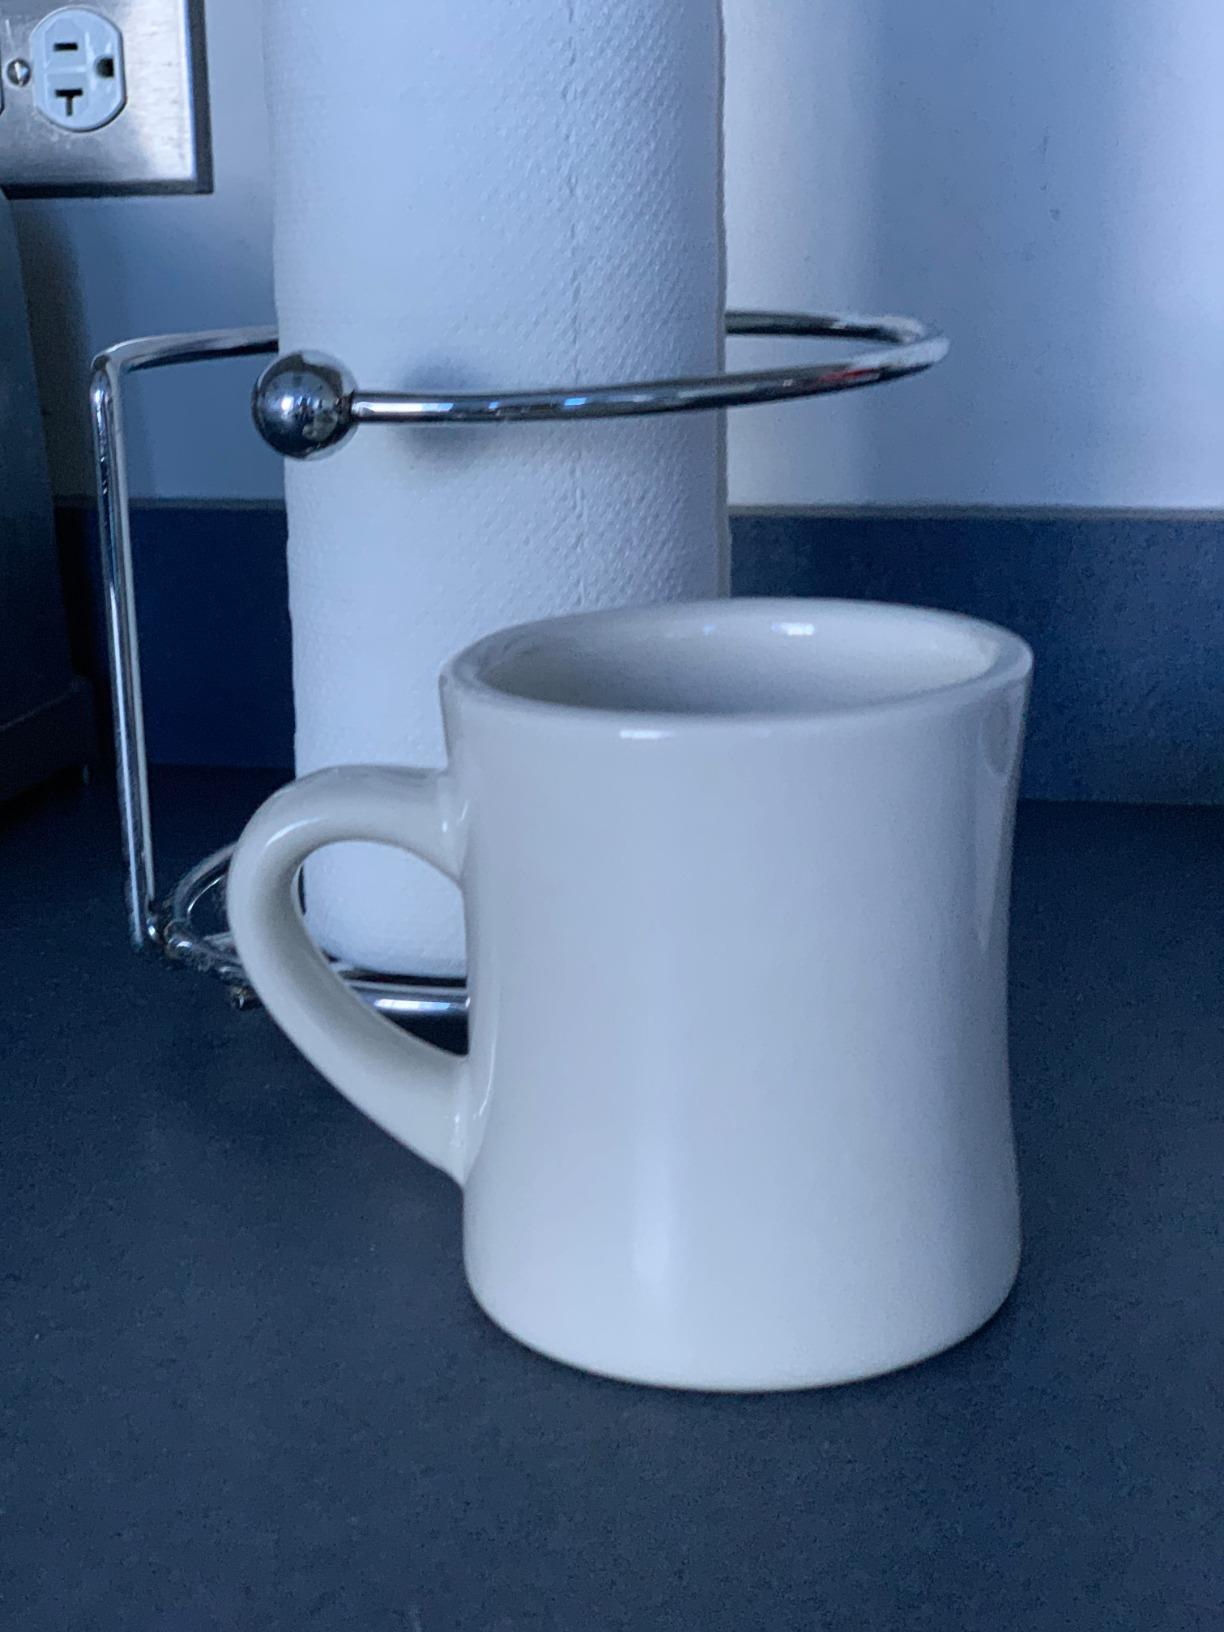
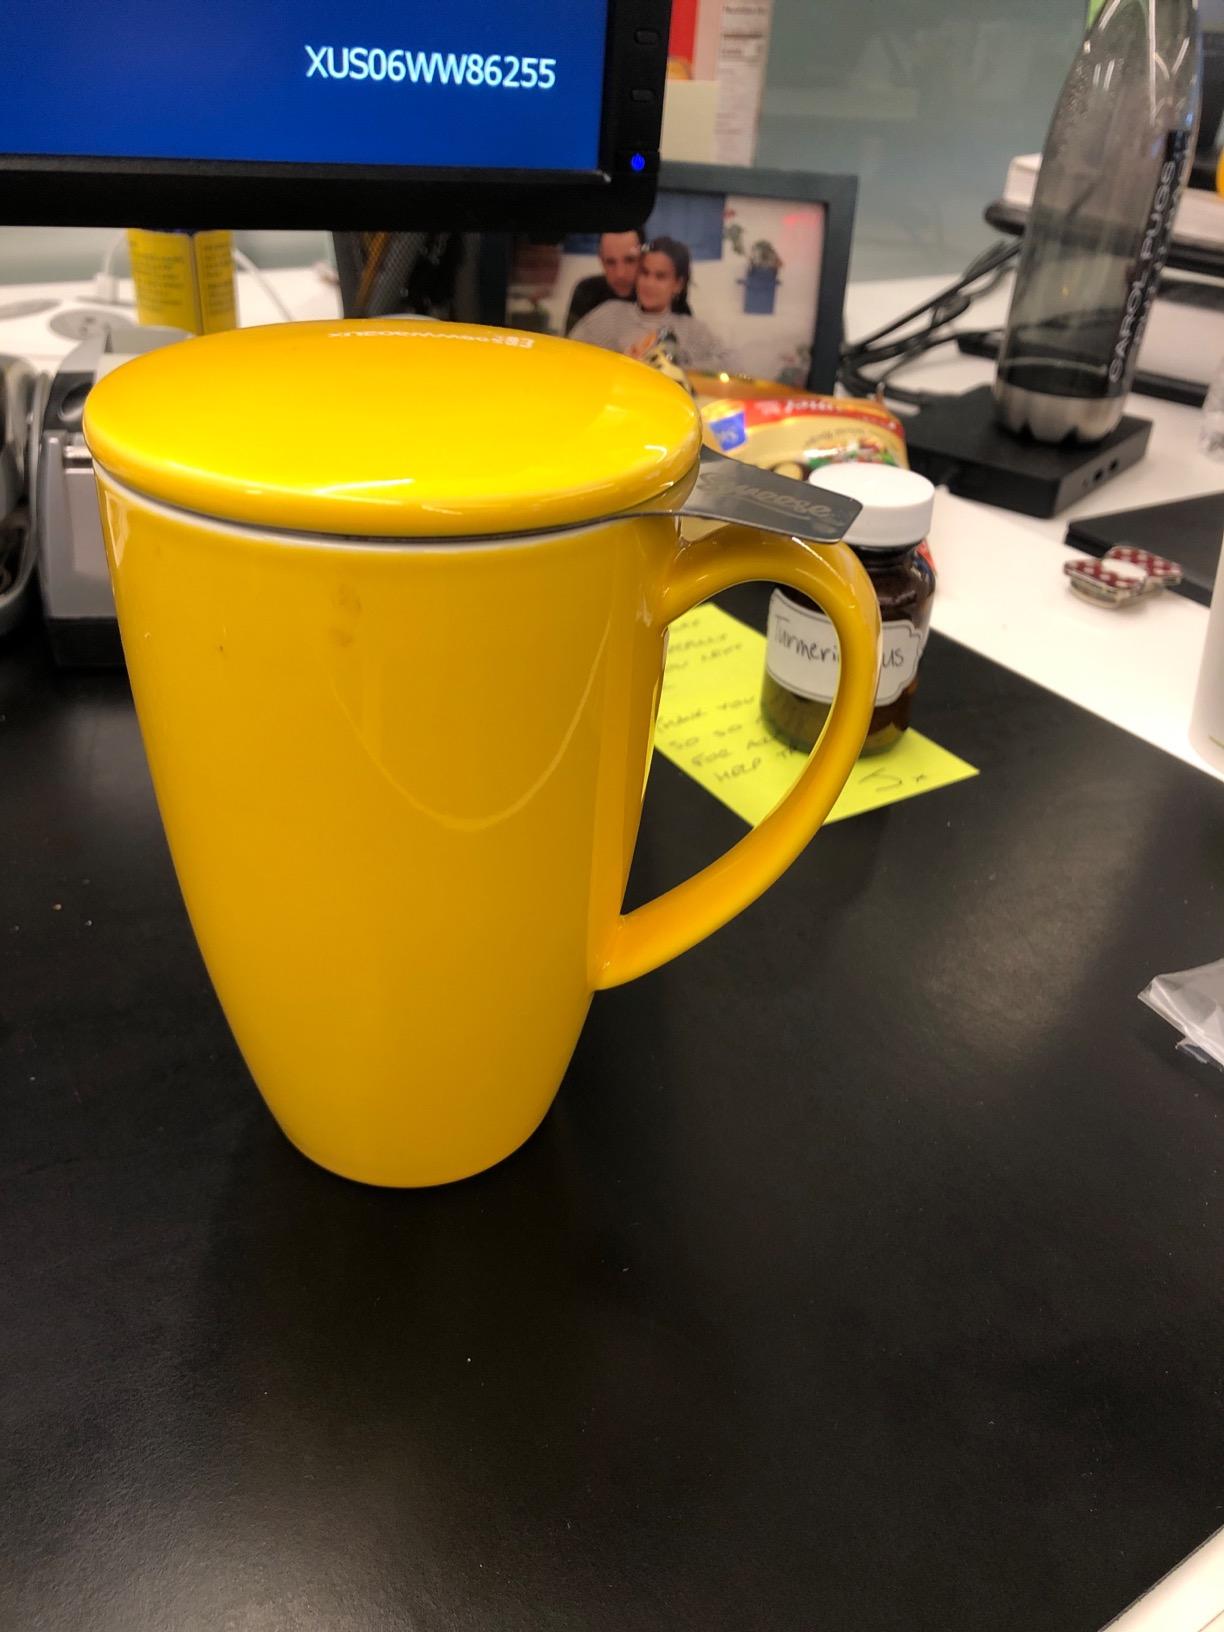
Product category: items_mug
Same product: no